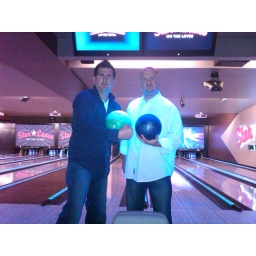
These two guys mean business. And wow ... Lane's white shirt really stands out under the black light.